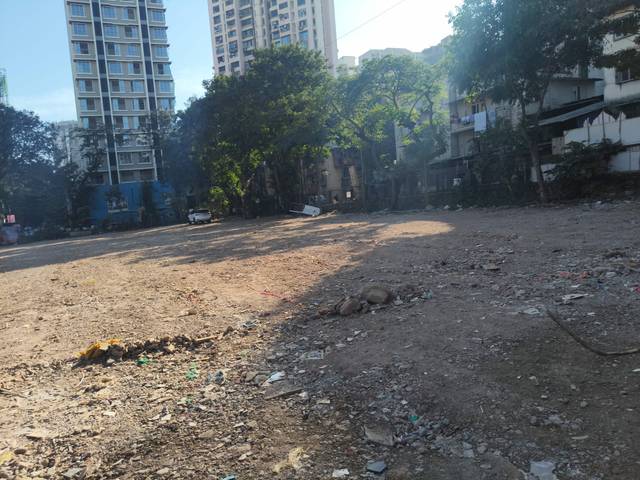
Region: India
Coordinates: 19.196, 72.845